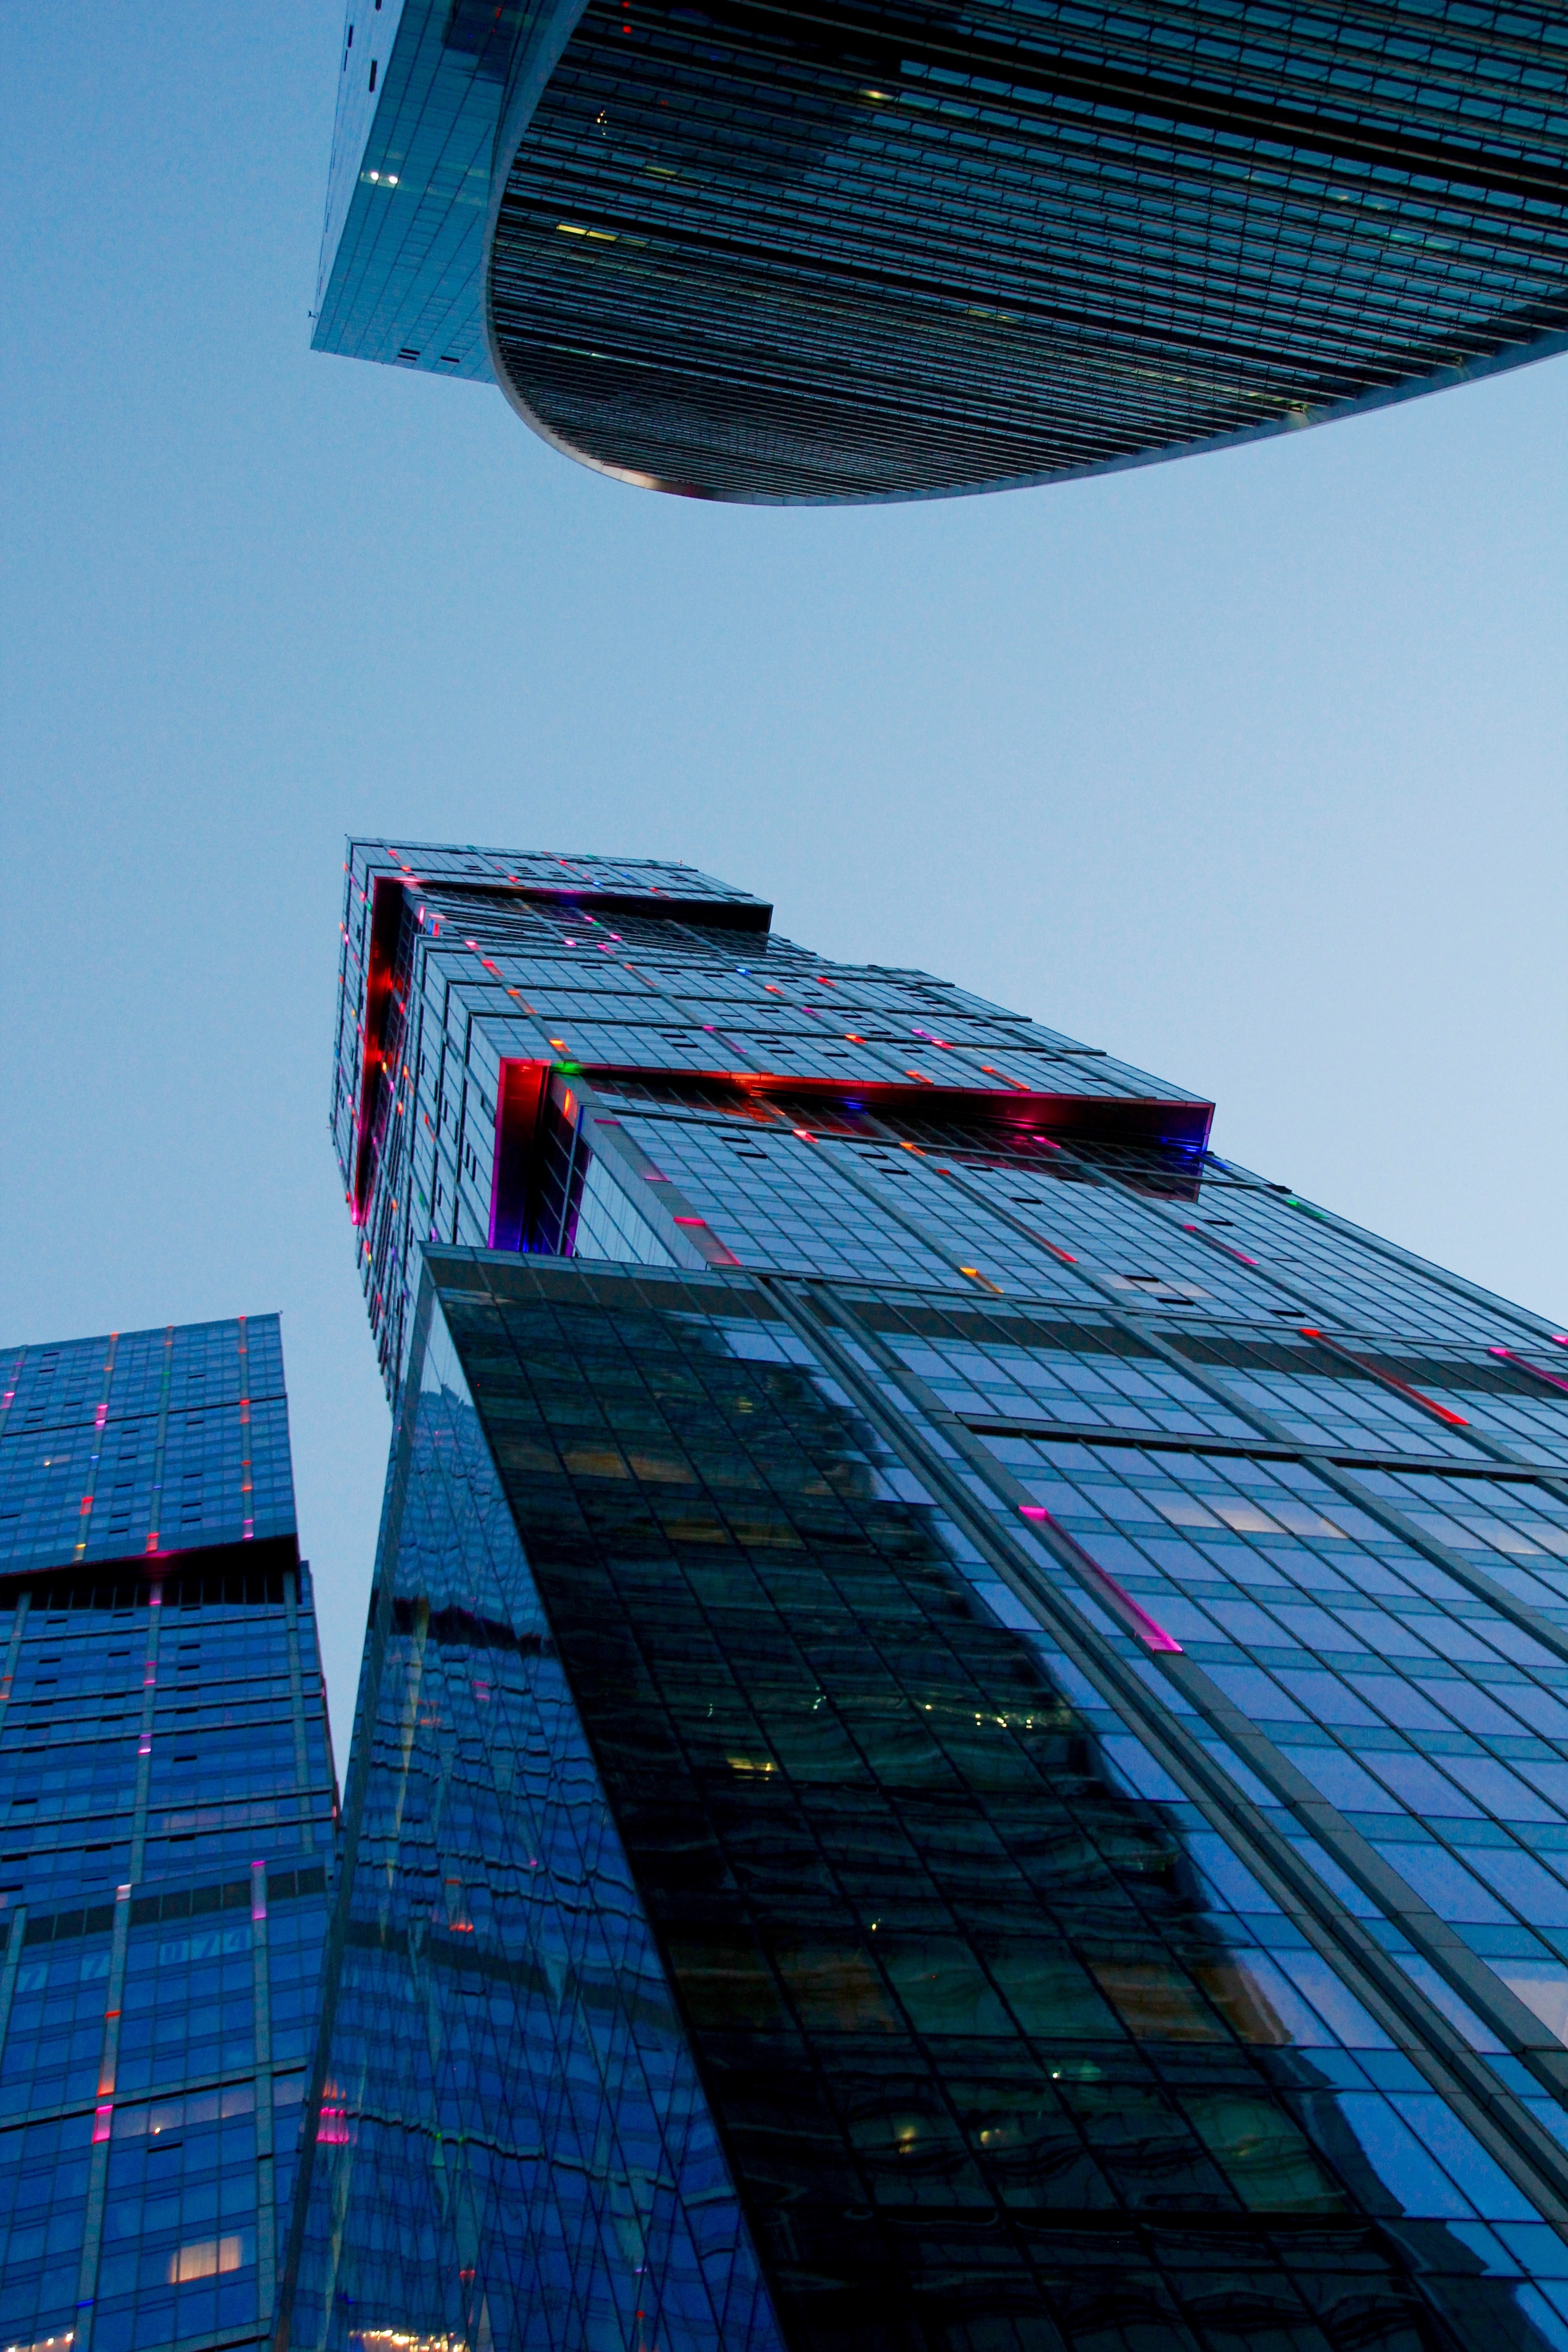
light, architecture, structure, window, building, city, skyscraper, travel, reflection, tower, color, office, landmark, facade, blue, attraction, trip, modern, stadium, places of interest, tourists, new, moscow, shape, cities, atmosphere of earth, sport venue